Vienna Philharmonic

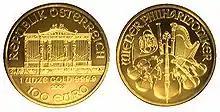
The Wiener Philharmoniker Gold coin

The orchestra has been the motive of one of the world's most famous bullion coins: the Vienna Philharmonic coin. The coin is struck in pure gold, 999.9 fine (24 carats). It is issued every year, in four different face values, sizes and weights. It is used as an investment product, although it finishes almost always in the hands of collectors. According to the World Gold Council, this coin was the best selling gold coin in 1992, 1995 and 1996 worldwide.